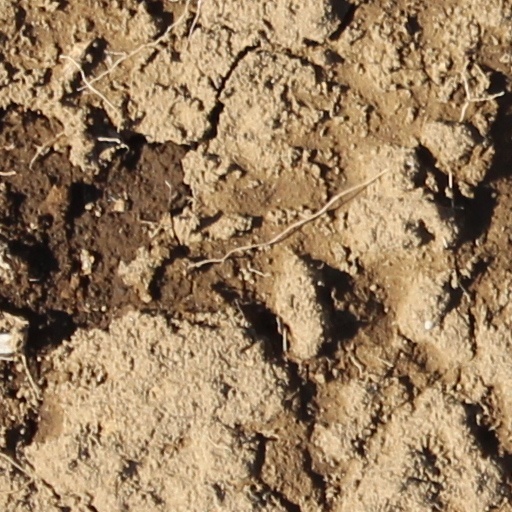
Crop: wheat